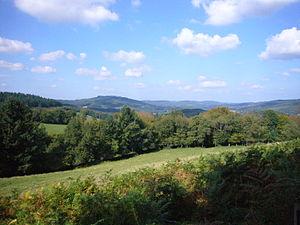
Paysage de la montagne limousine près de Nedde, Haute-Vienne, France
Le Massif central est un massif montagneux essentiellement hercynien qui occupe le centre de la moitié sud de la France métropolitaine. D'une surface de 85 000 km², soit 15 % environ du territoire métropolitain, c'est le massif le plus vaste du pays. Le massif est d'altitude moyenne et ses reliefs sont souvent arrondis par l'érosion. Il culmine à 1 885 mètres au sommet volcanique du puy de Sancy. Dans l'ensemble, il s'est formé il y a 500 millions d'années, bien que les causses et surtout les reliefs volcaniques soient plus récents, ces derniers étant consécutifs à la formation des Alpes et des Pyrénées. Le Massif central abrite en effet l'essentiel des volcans français de métropole.
La Montagne limousine est un Pays traditionnel de France situé entre les départements de la Corrèze, de la Creuse et de la Haute-Vienne. Cette région naturelle constitue le cœur de la province historique du Limousin et forme l'extrémité nord-est de la région administrative Nouvelle-Aquitaine.
Le parc naturel régional de Millevaches en Limousin est un parc naturel régional français créé en 2004, situé à cheval sur trois départements de la région Nouvelle-Aquitaine. Il est, dans l'ordre chronologique, le deuxième parc naturel du territoire régional limousin ; le premier, celui du Périgord-Limousin, date de 1998. Il est l'un des quatre PNR de la nouvelle grande région. Il est présidé depuis 2016 par Philippe Connan, conseiller municipal de Saint-Sulpice-les-Bois, qui succède à l'ancien conseiller régional de Corrèze Christian Audouin.
Le Limousin est une ancienne région administrative, issue d'une région historique et culturelle française et qui était composée des trois départements de la Corrèze, de la Creuse et de la Haute-Vienne. Elle est située en totalité dans la partie nord-ouest du Massif central. Ses habitants sont appelés les Limousins. En limousin elle se nomme Lemosin.